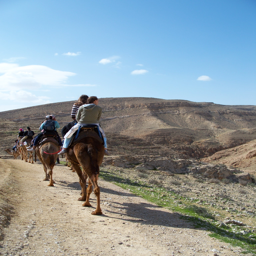
i want to live here , with the camels